University of Lincoln

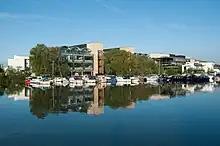
Looking towards the University of Lincoln across the Brayford Pool

With another change of name to the University of Lincoln in October 2001, the university moved its main campus from Hull to Lincoln in 2002.